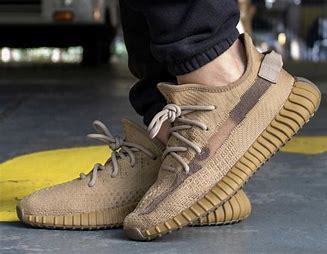
Brand: Adidas
Model: Yeezy Boost 350 V2